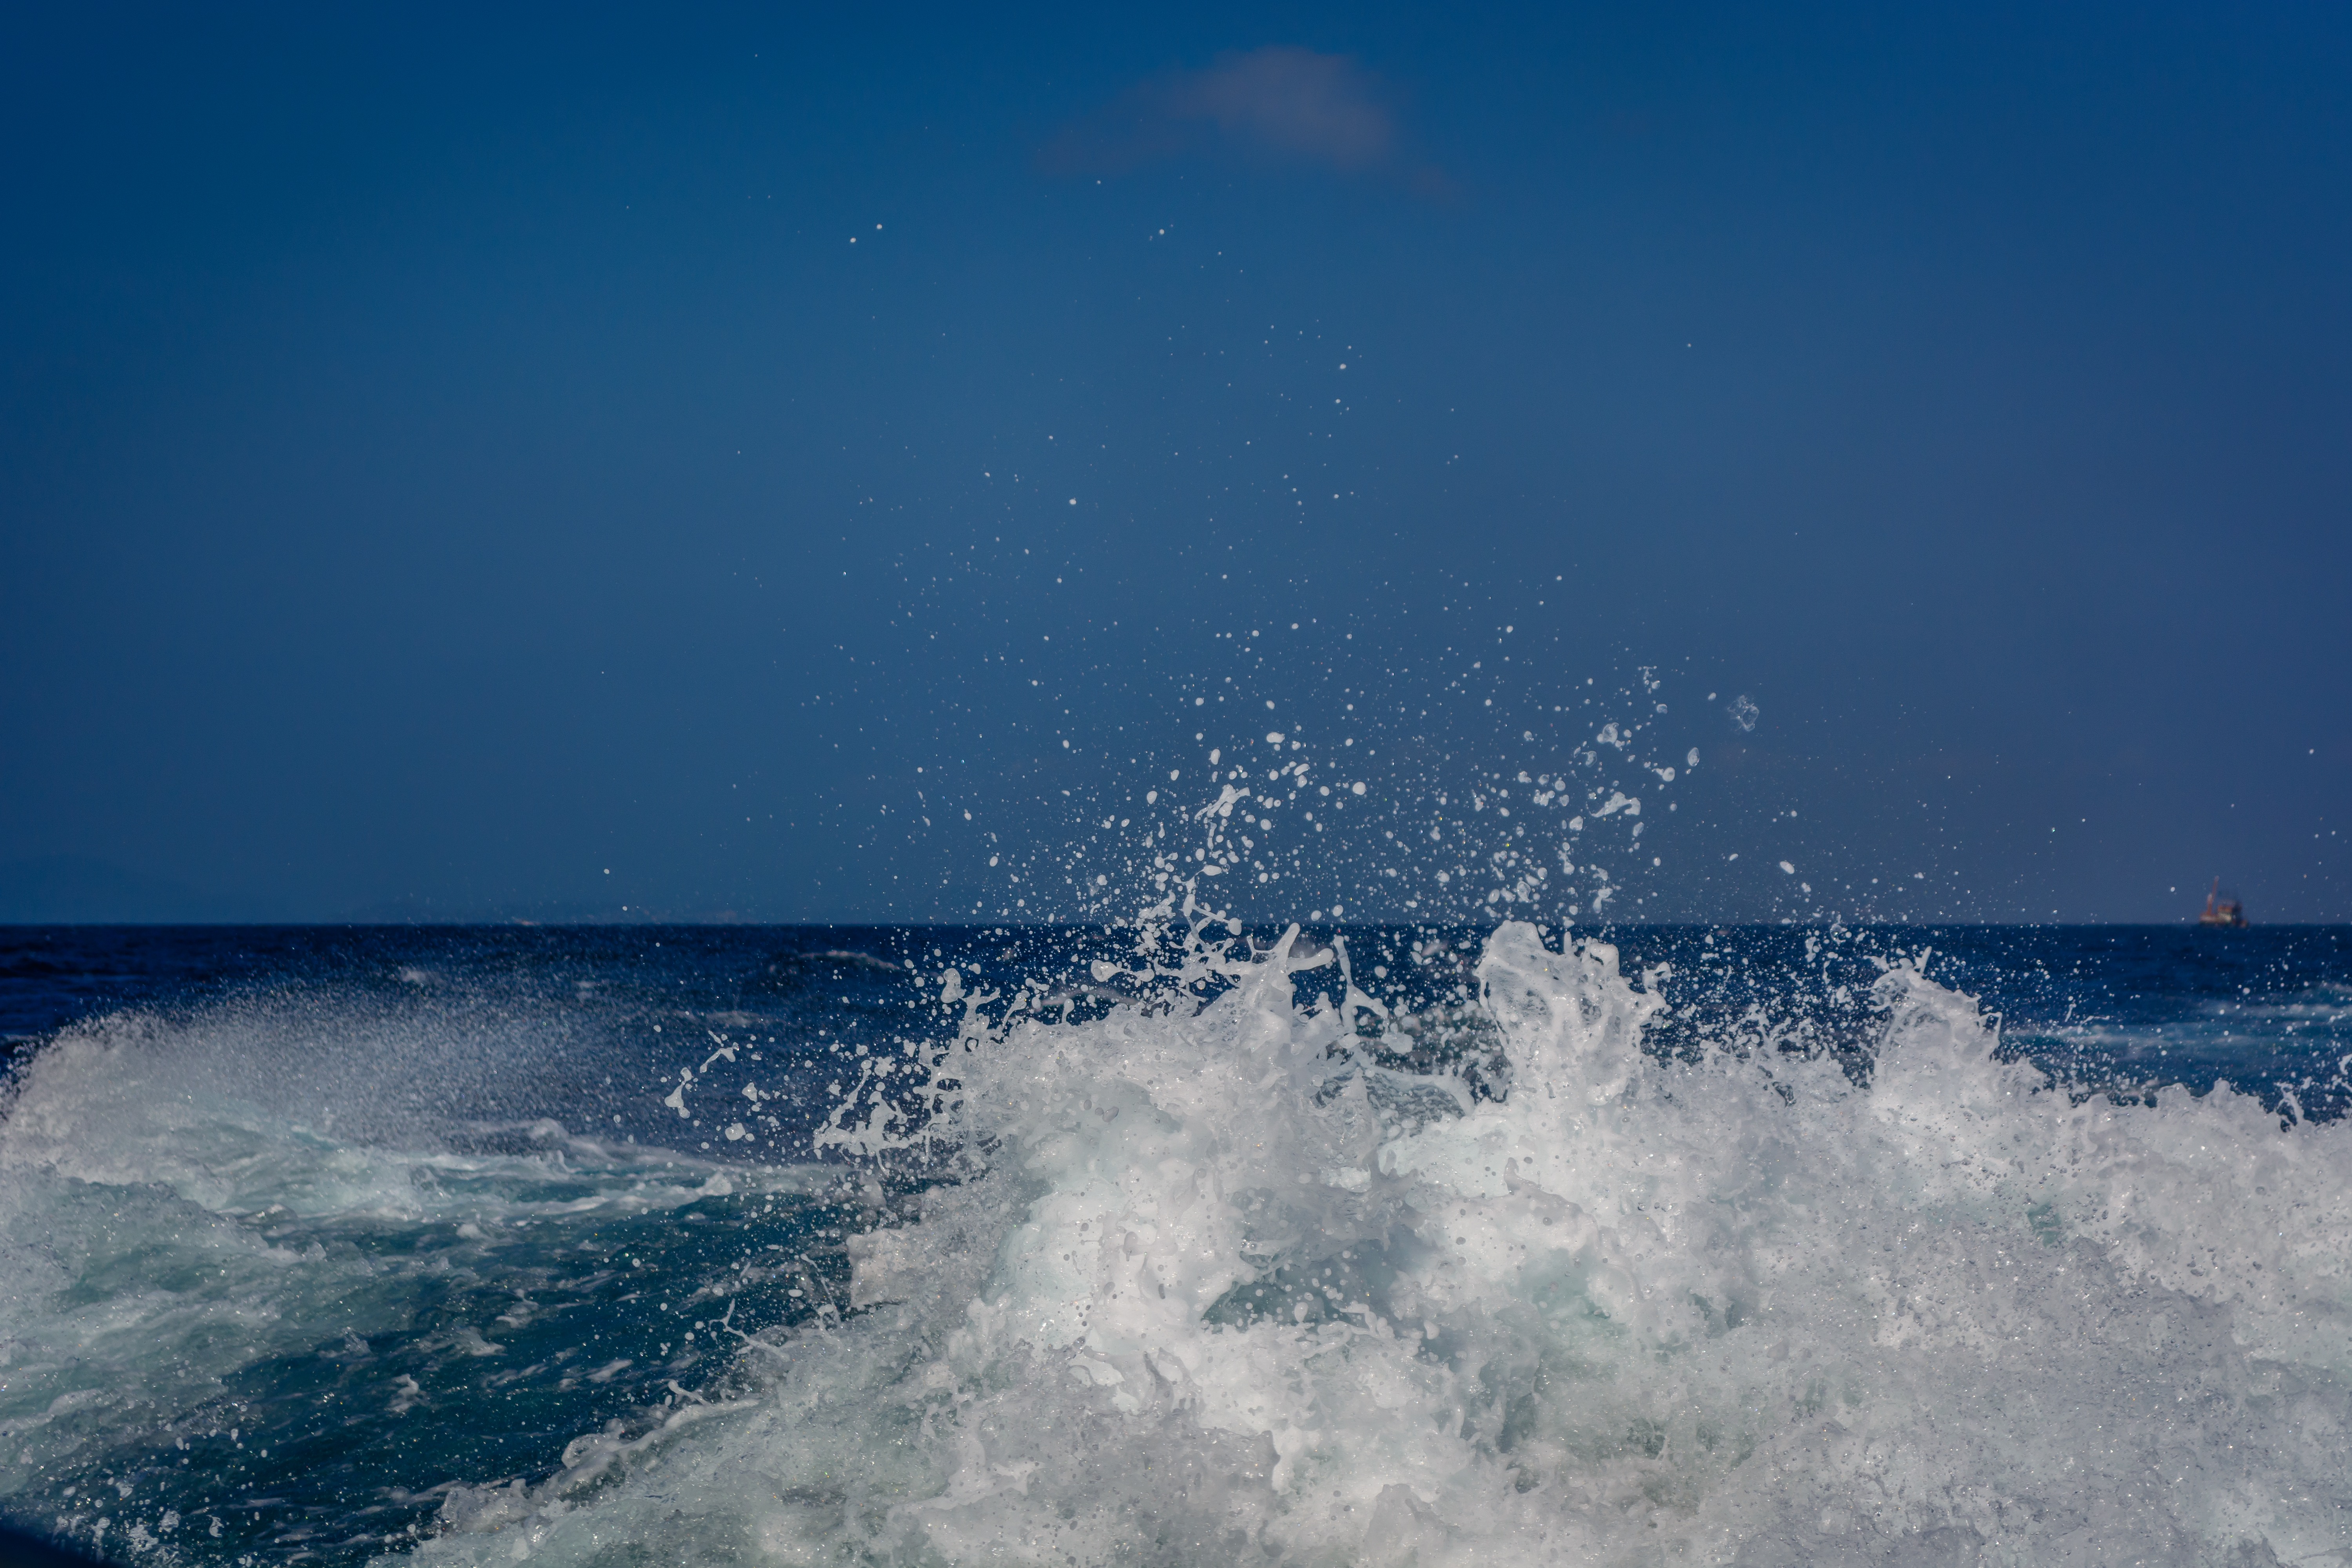
beach, sea, coast, water, ocean, horizon, drop, sky, white, shore, wave, green, flow, splash, blue, thailand, azure, drop of water, blue green, wind wave, sputtering